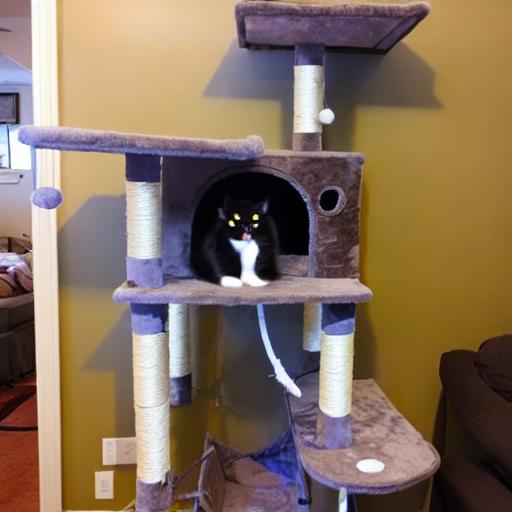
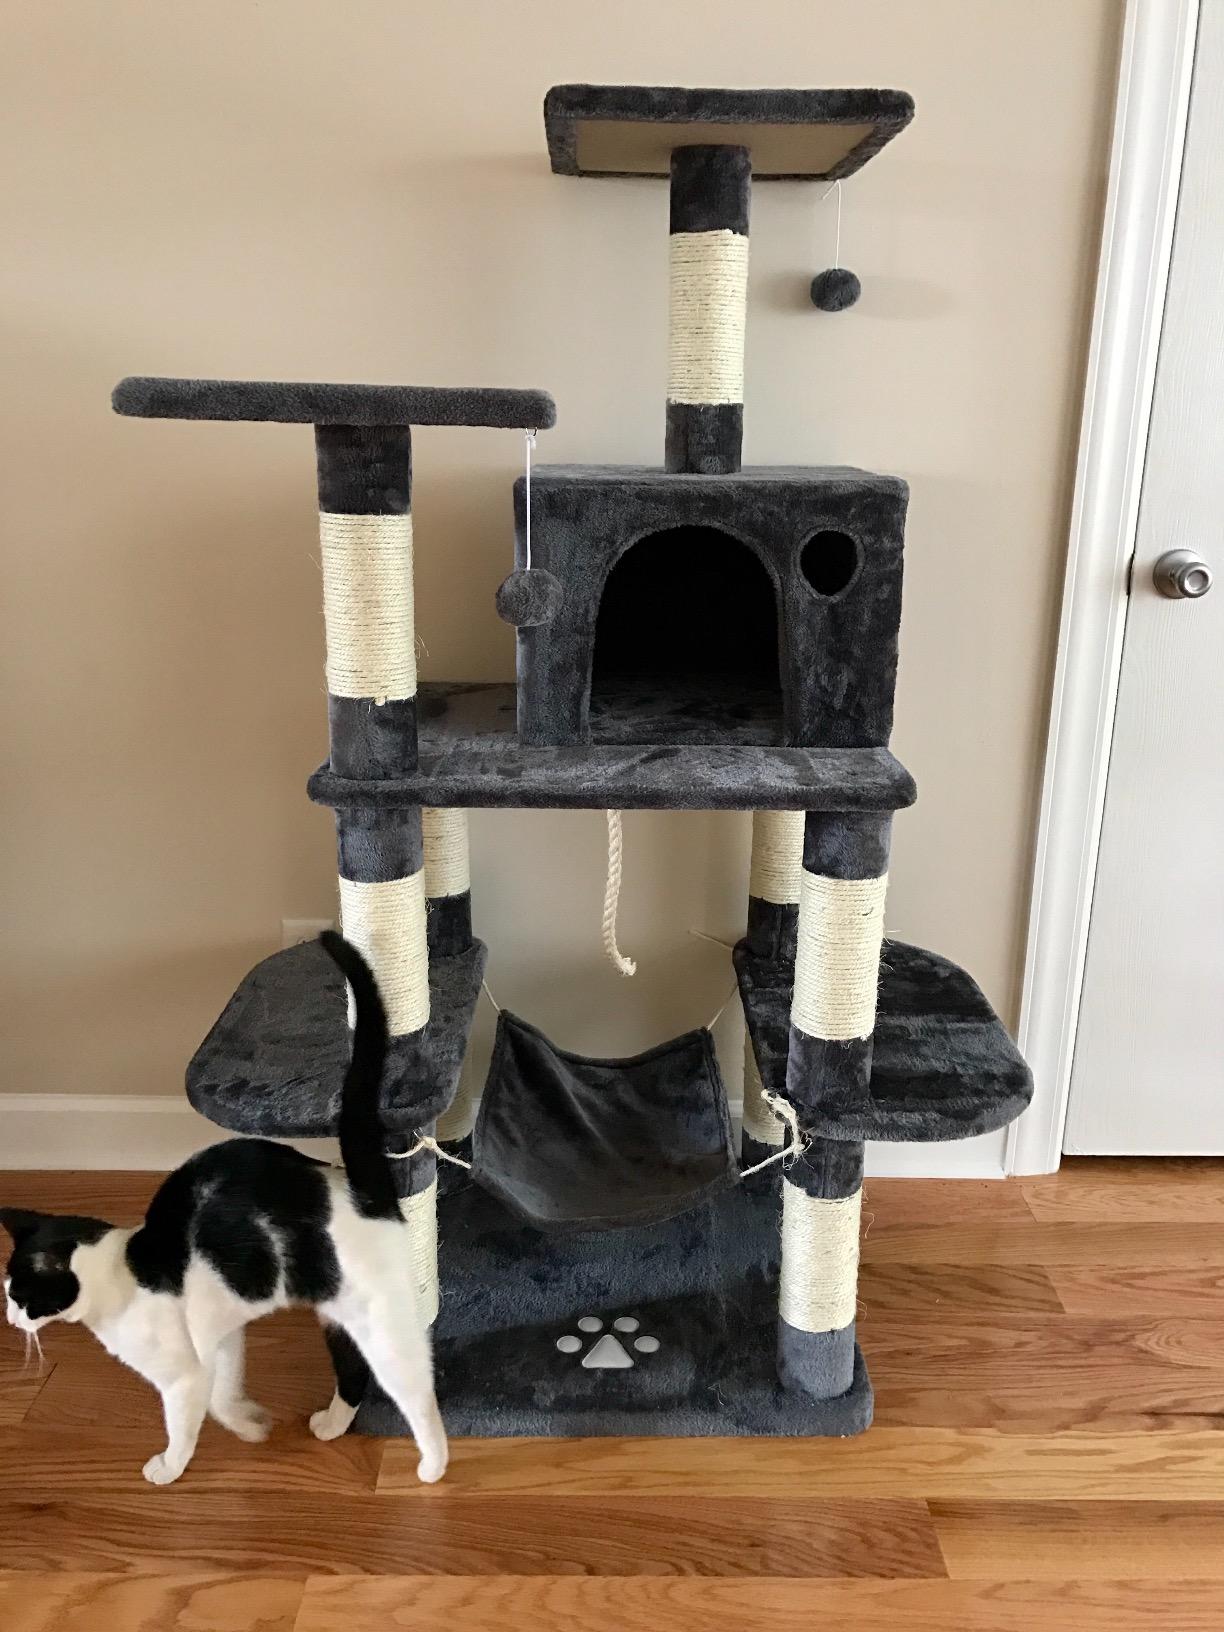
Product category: items_cat tree
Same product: no